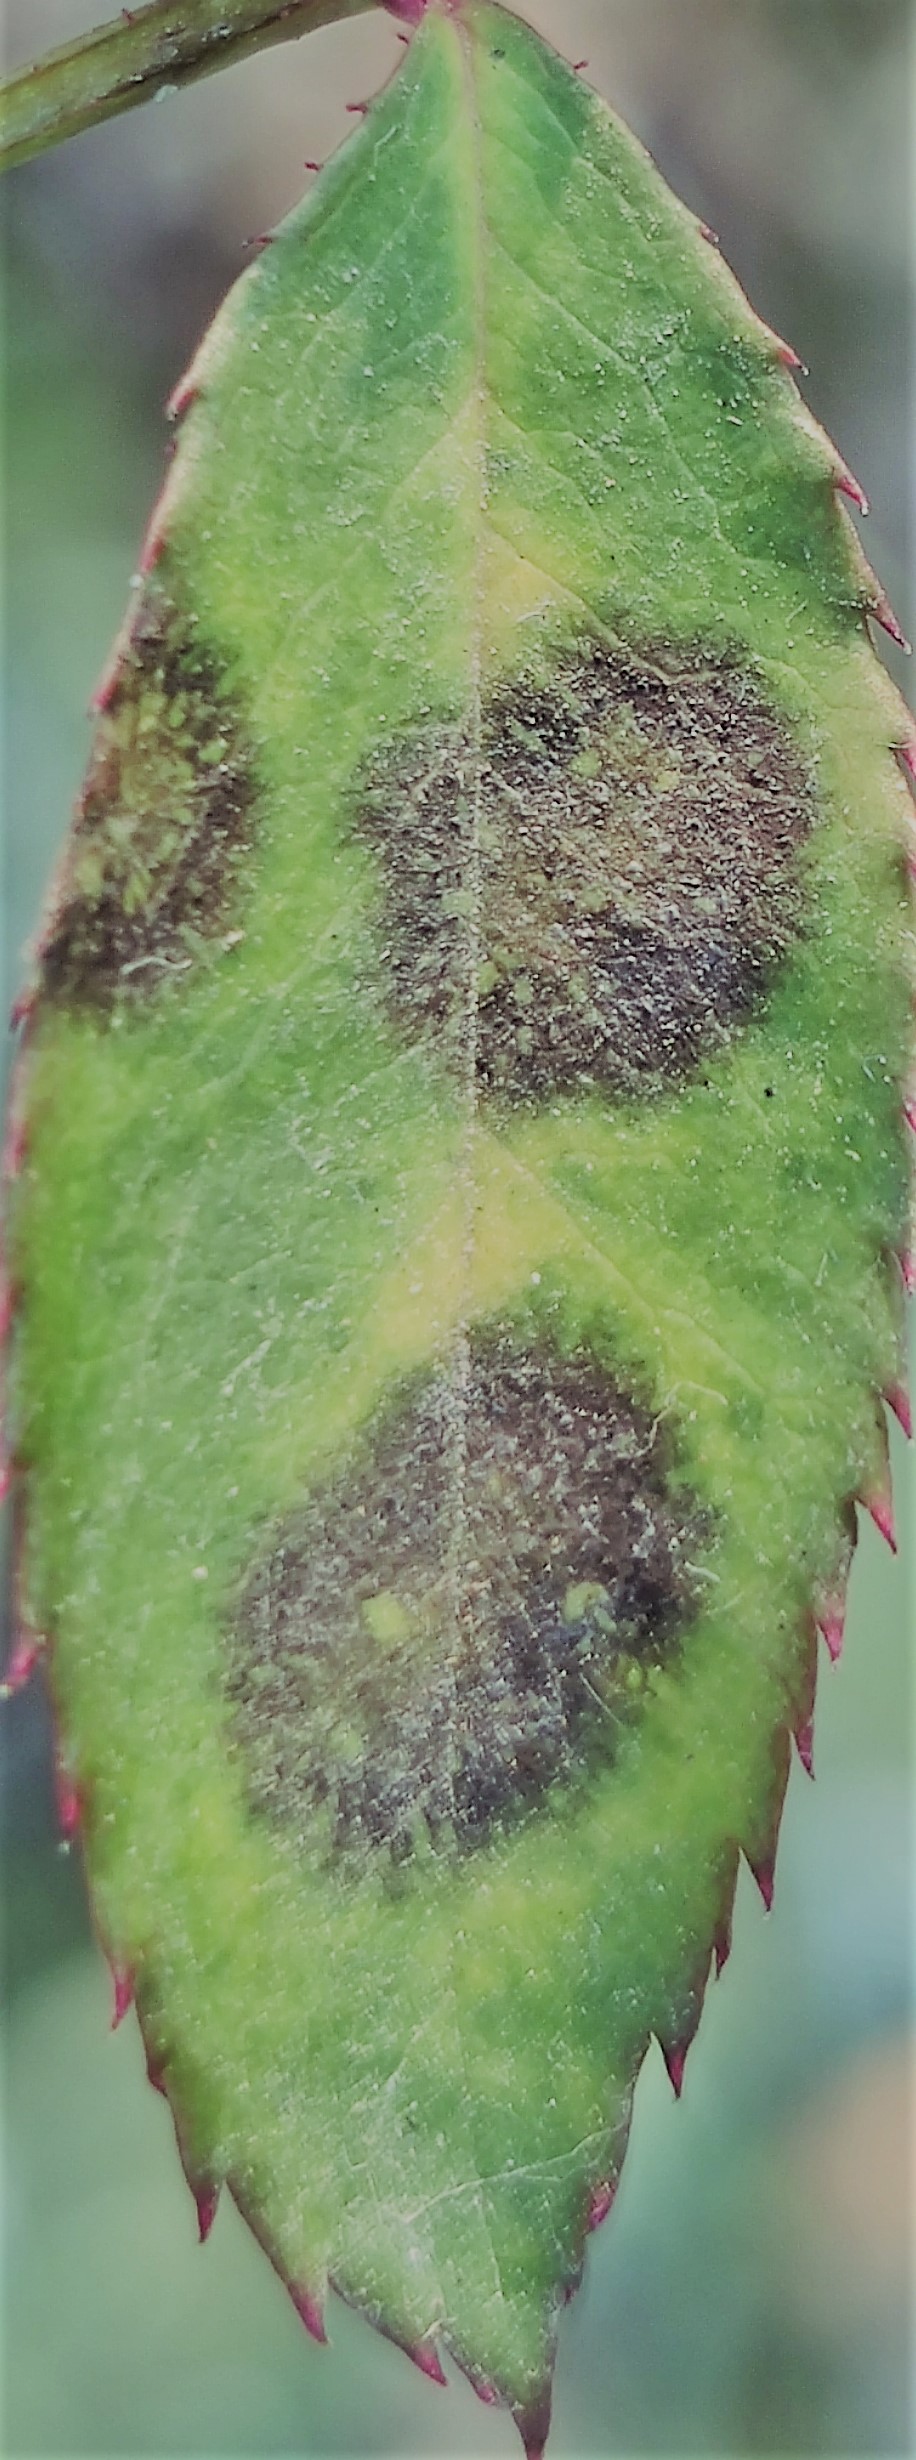
Label: Black Spot